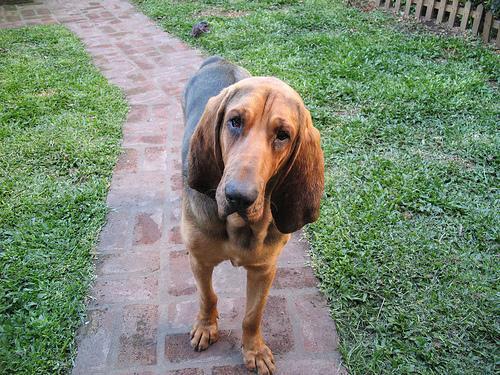
bloodhound